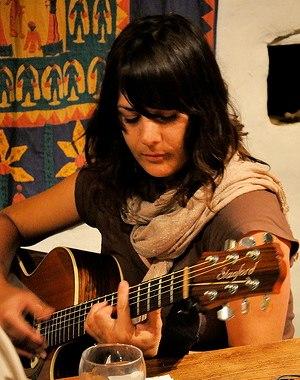
Rumer, de son vrai nom Sarah Joyce, est une chanteuse britannique.